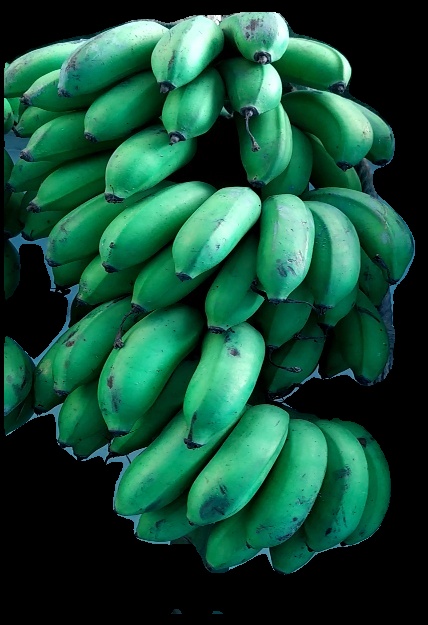
Variety: rasbale
Grade: grade2